Karl Blossfeldt

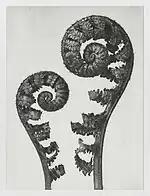
Aspidium Filix Mas (Shield Fern)

Blossfeldt’s photography career began when he was photographing botanical specimens for Moritz Meurer. Blossfeldt later continued to develop his skillset, and his collection of photographs, while he was working as a professor. The photographs he took for Moritz Meurer and during his teaching years were used as reference photographs for his personal work and for his teaching purposes. He kept a detailed log of the common and scientific names of every specimen that he photographed, and eventually produced roughly 6,000 photographs.